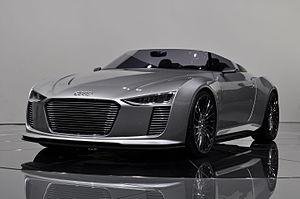
Audi e-tron Spyder au Mondial de l'automobile de Paris
L'e-tron est la dénomination donnée à plusieurs automobiles et concept cars, électriques ou hybrides, du constructeur automobile allemand Audi.